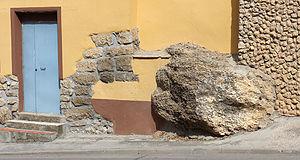
Cigales est une commune de la province de Valladolid dans la communauté autonome de Castille-et-León en Espagne.